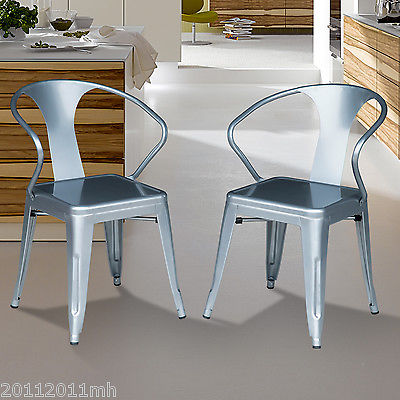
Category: chair